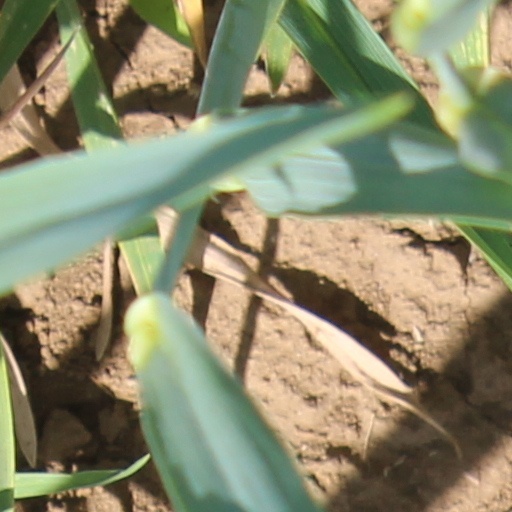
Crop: wheat